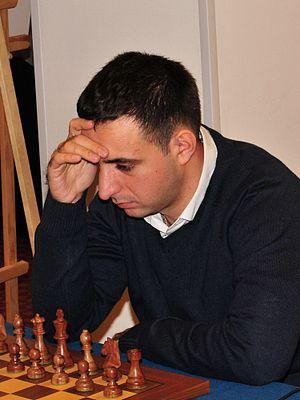
Merab Gagounachvili est un joueur d'échecs géorgien né le 3 janvier 1985 à Tbilissi. Grand maître international à 17 ans, en 2002, il a remporté le tournoi de Hastings et deux fois le championnat de Géorgie.